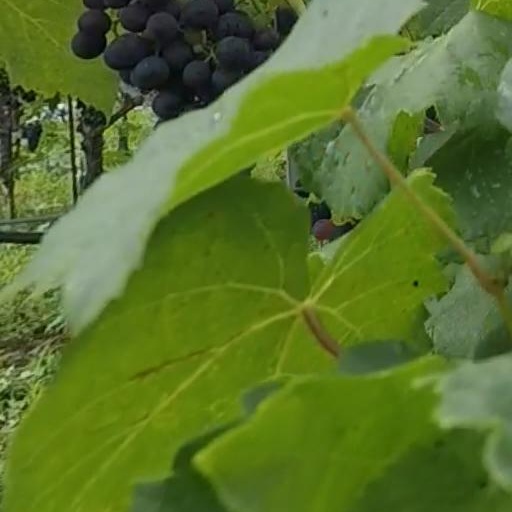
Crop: grape